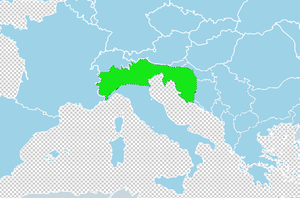
La truite marbrée est une espèce de truite endémique du bassin de la mer Adriatique, originaire des rivières d'Italie mais aussi de Slovenie. Elle est inscrite sur la liste rouge de l'UICN, où son statut est passé d'« espèce menacée » à « least concern » grâce aux efforts de conservation des années 2000.